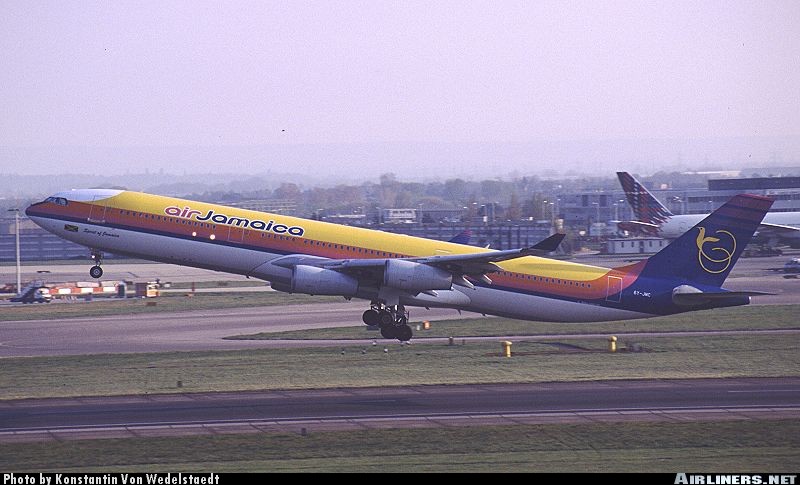
Vehicle type: Planes